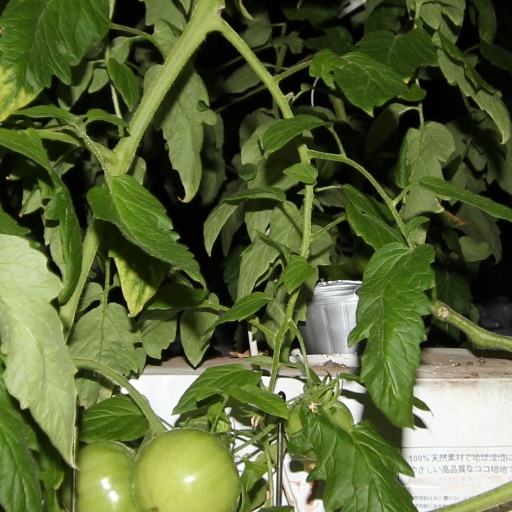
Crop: tomato